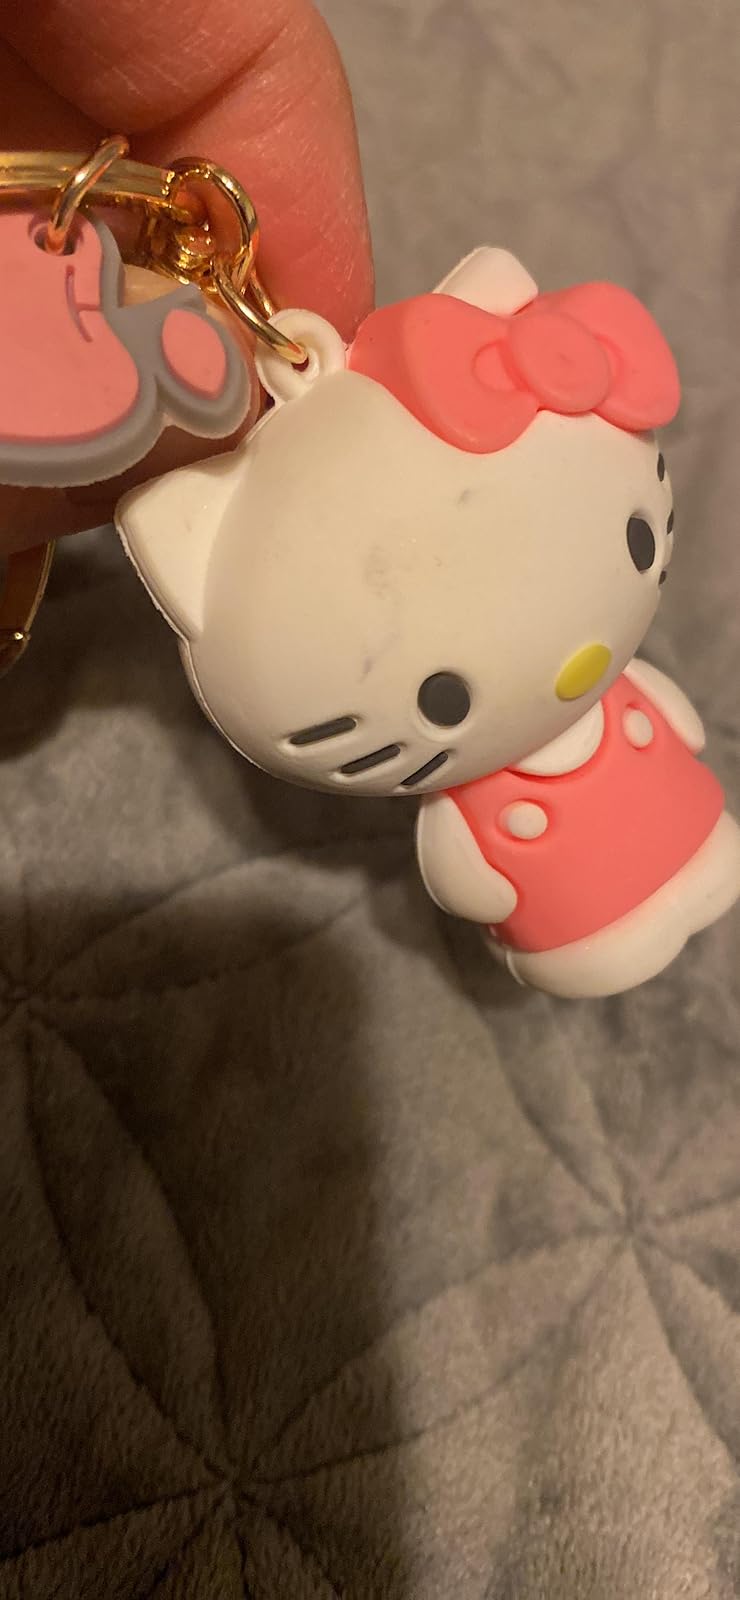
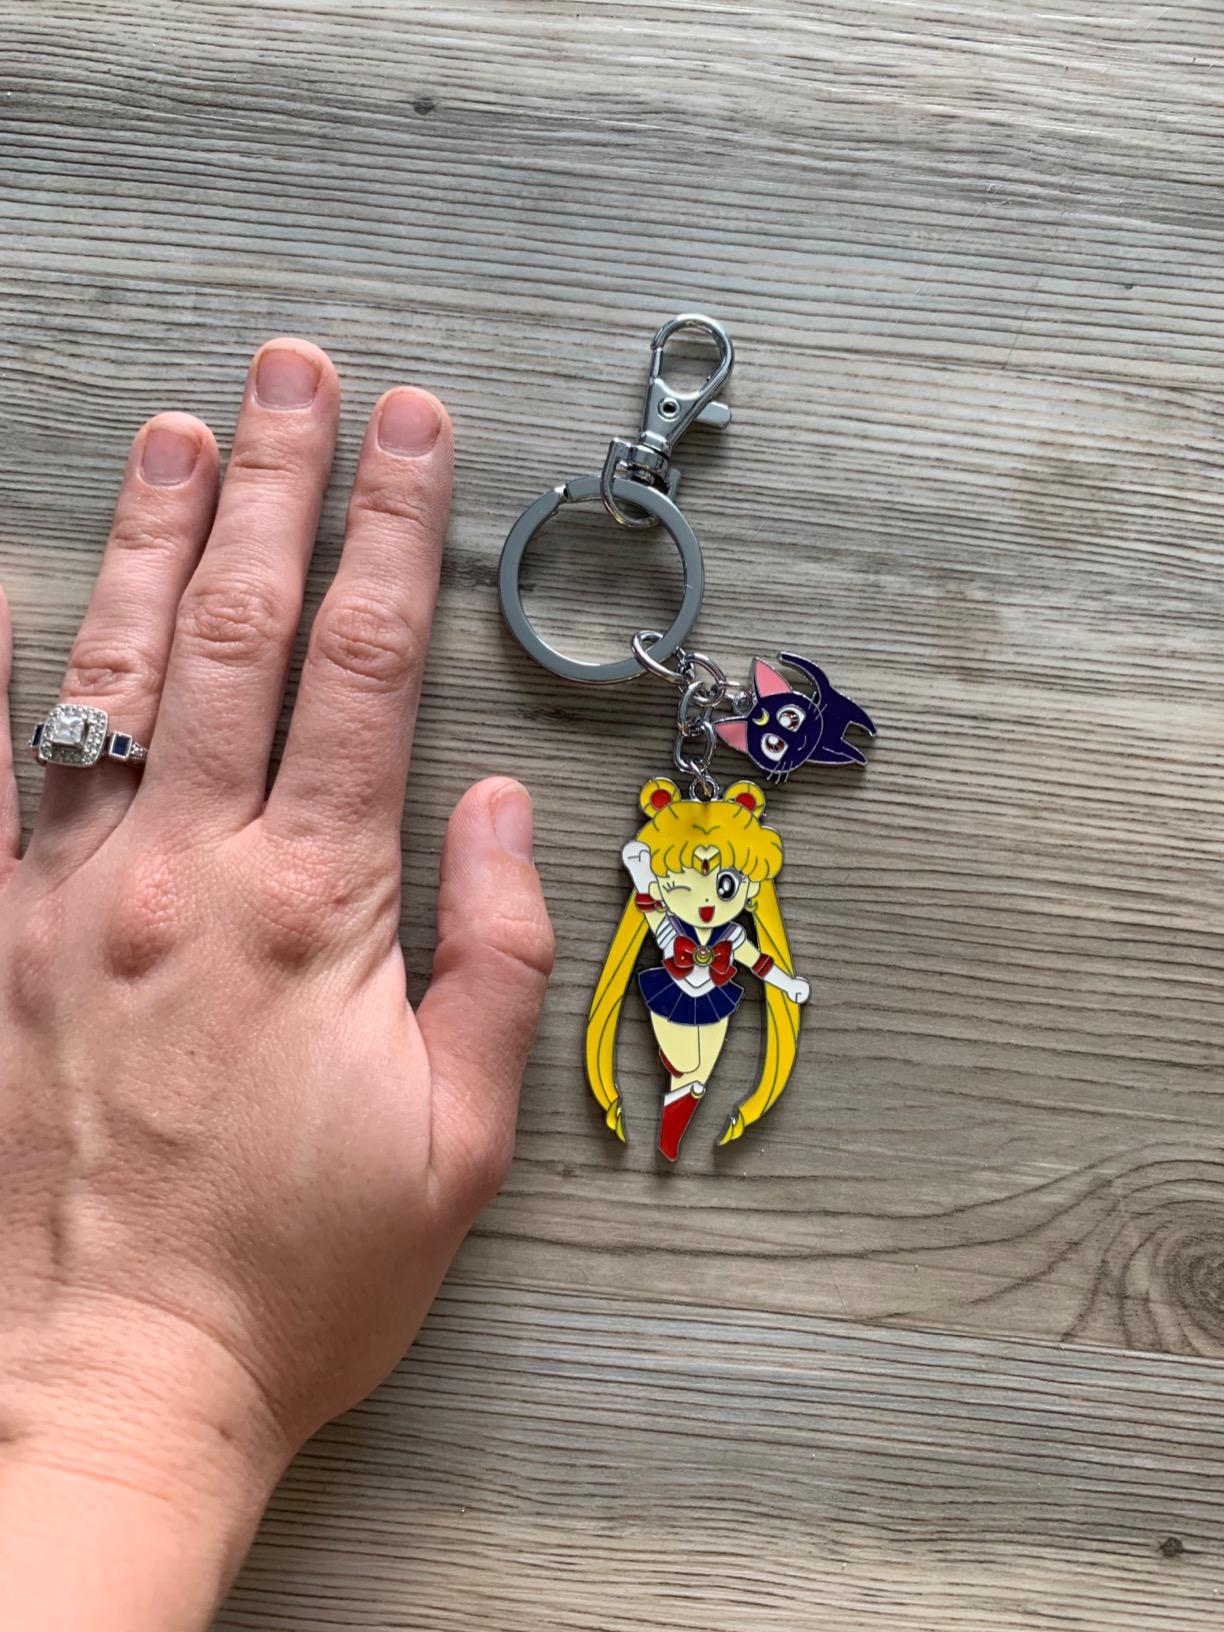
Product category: accessories_keychain
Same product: no